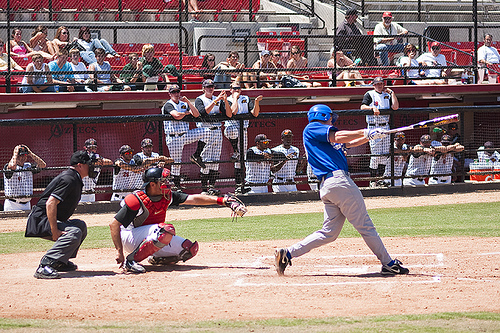
user: Given an image and a question. Answer the question in a short answer. Question: Who won the championship in this sport last year? Short Answer:
assistant: houston astros